1866 in poetry

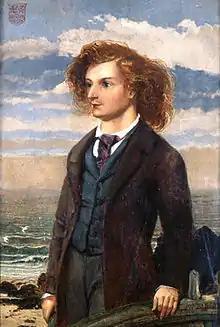
Algernon Charles Swinburne painted by William Bell Scott

In this year a masterpiece of cheese-making, a 7,000-pound Canadian behemoth produced in Perth, Ontario, and sent to exhibitions in Toronto, New York and Britain, is given its appropriate due in poetry by one James McIntyre (1828–1906), a Canadian known as "The Cheese Poet", whose work outlasts his subject and might even make its fame immortal. Herewith, an excerpt of his "Ode on the Mammoth Cheese Weighing Over 7,000 Pounds":